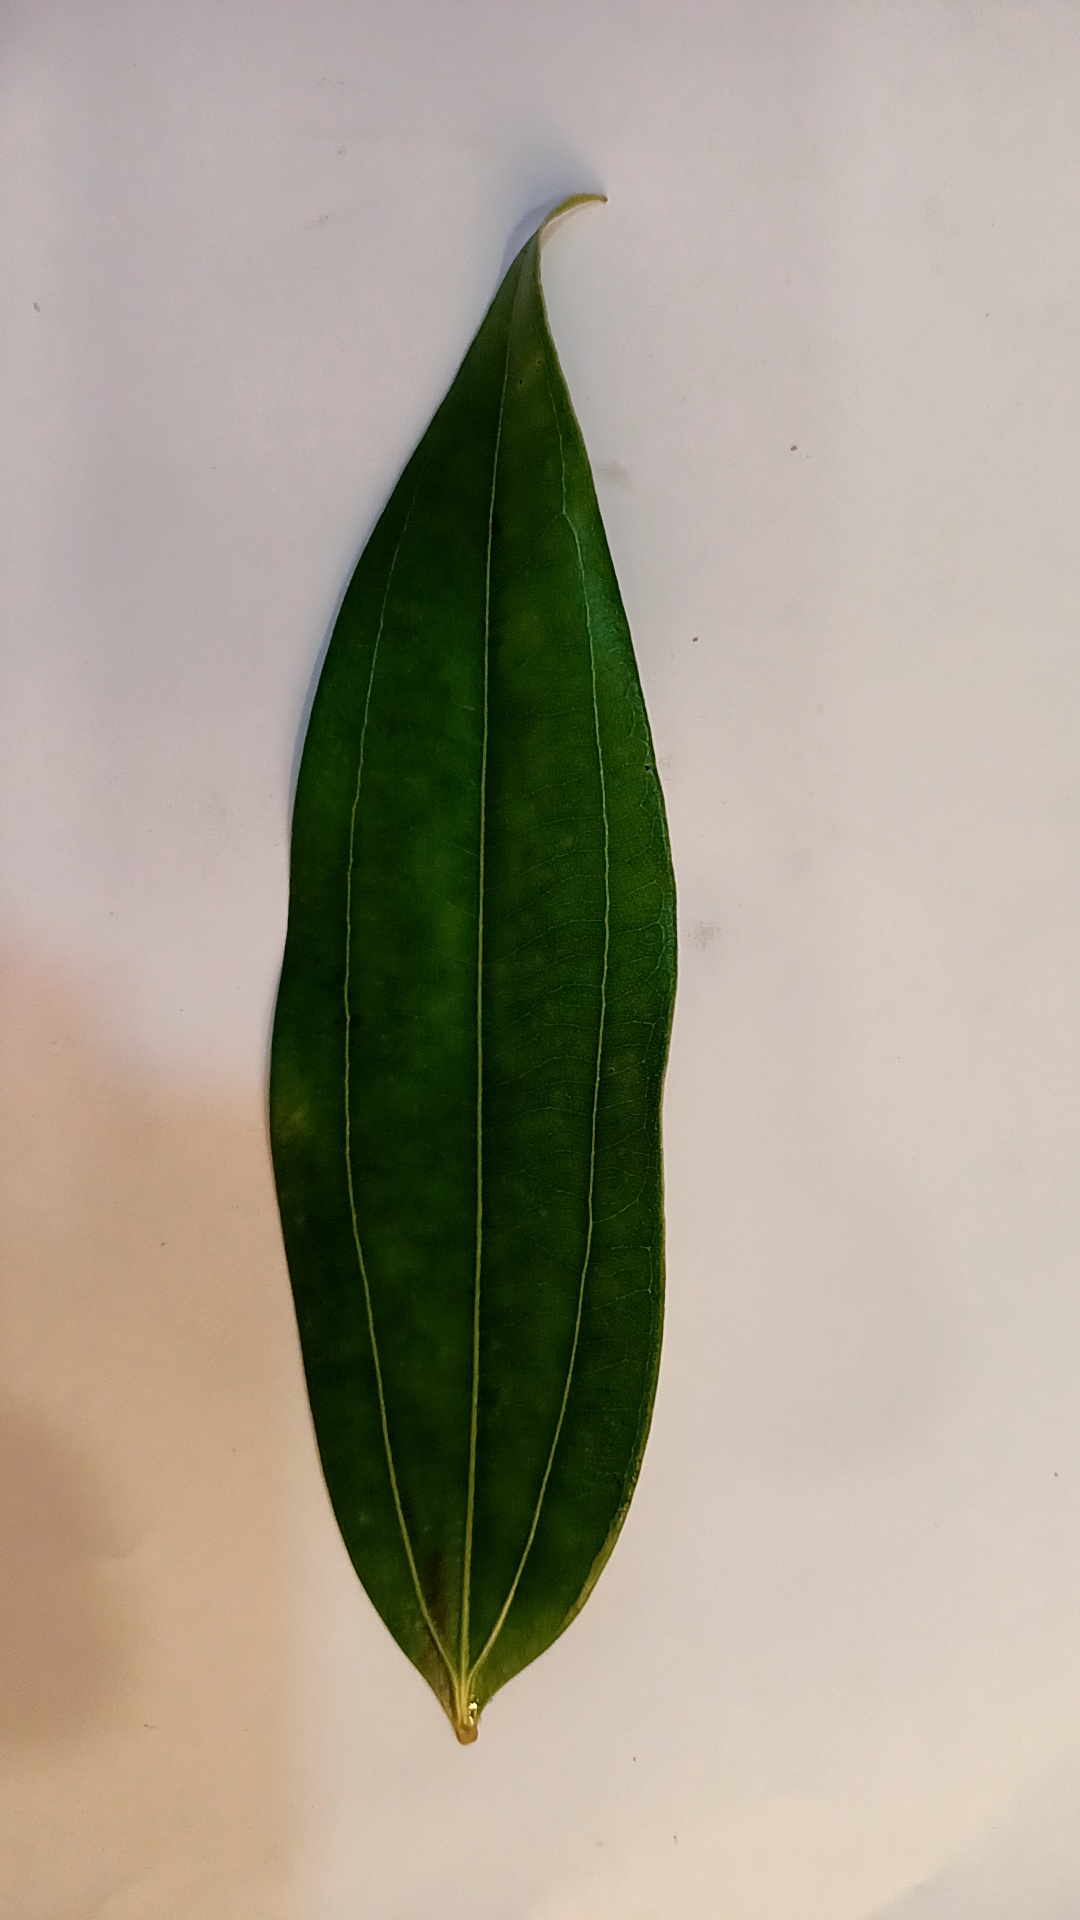
Label: Healthy